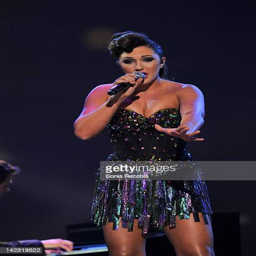
composer on stage during show